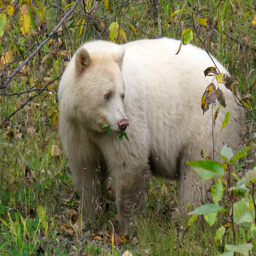
A white bear stands in many different types of plants
A white bear that is standing in the grass.
A large white bear standing in some brush and eating grass.
A white bear eating leaves in a forested area
A close shot of a bear eating some grass.